Aoba-dori Ichibancho Station

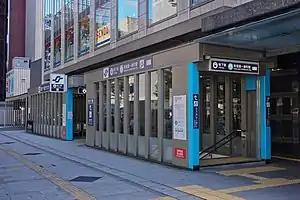
“South 1” entrance

is a subway station on the Sendai Subway Tōzai Line in Aoba-ku, Sendai, Japan, operated by the municipal subway operator Sendai City Transportation Bureau.